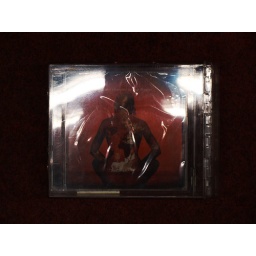
A girl in a box